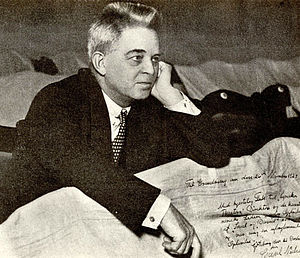
Den danske sang er en ung, blond pige
Carl Nielsen, sangens komponist, fotograferet 1928.